Stath Melani

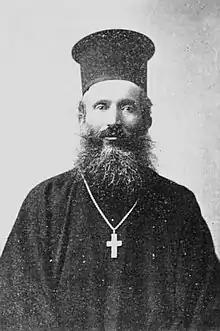
Father Stath Melani

Stath Melani (18 September 1858 – 24 December 1917) was an Albanian Orthodox priest who participated in the Congress of Manastir and helped spread awareness of the Albanian written language in southern Albania. He was killed by a group of Greek nationalists near Përmet for insisting on the use of the Albanian language in the local Orthodox liturgy.